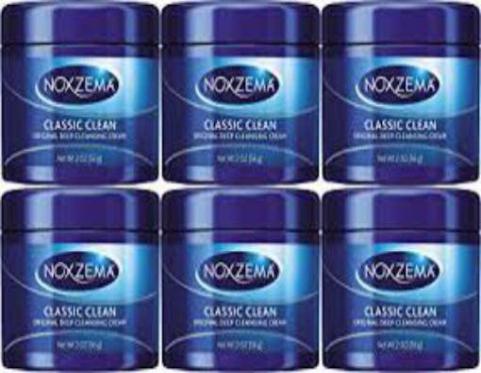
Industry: Necessities